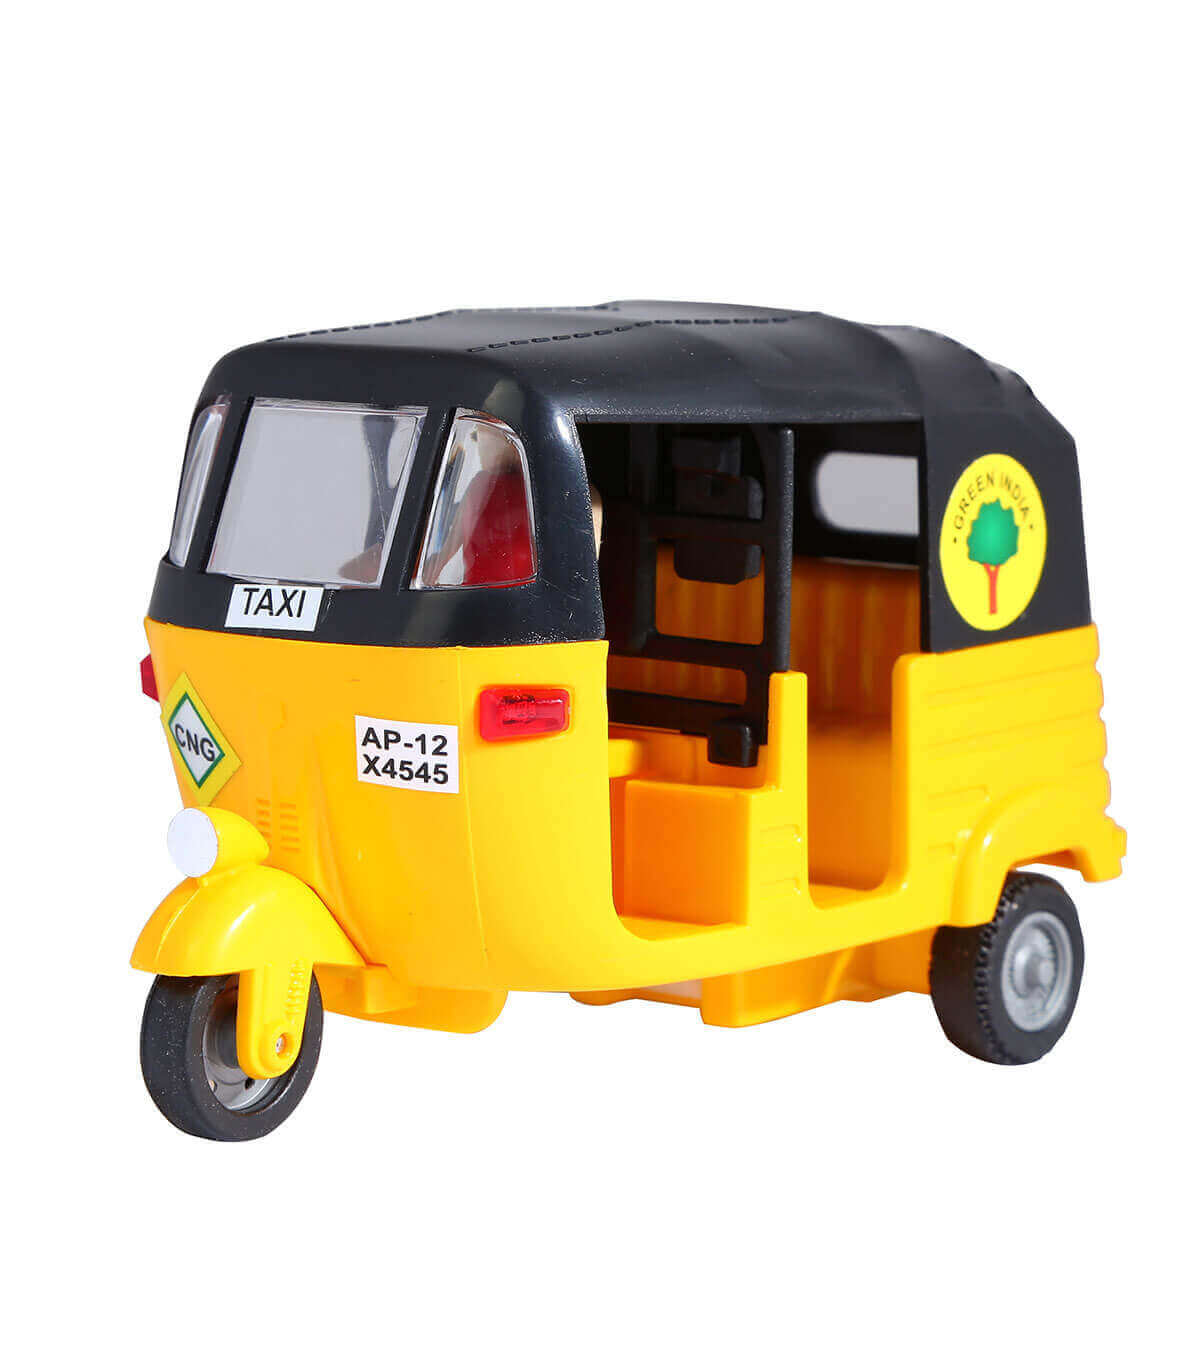
Vehicle type: Auto Rickshaws